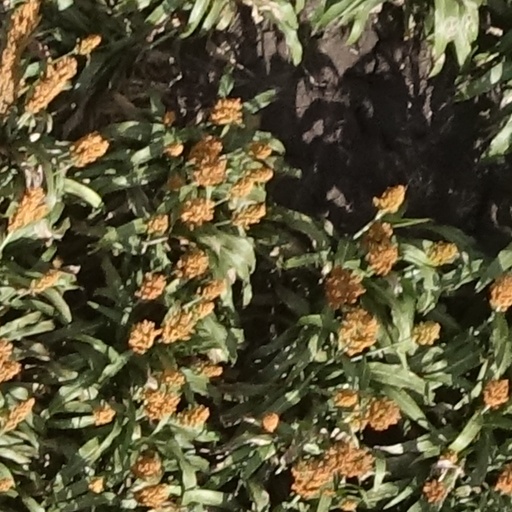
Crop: sorghum